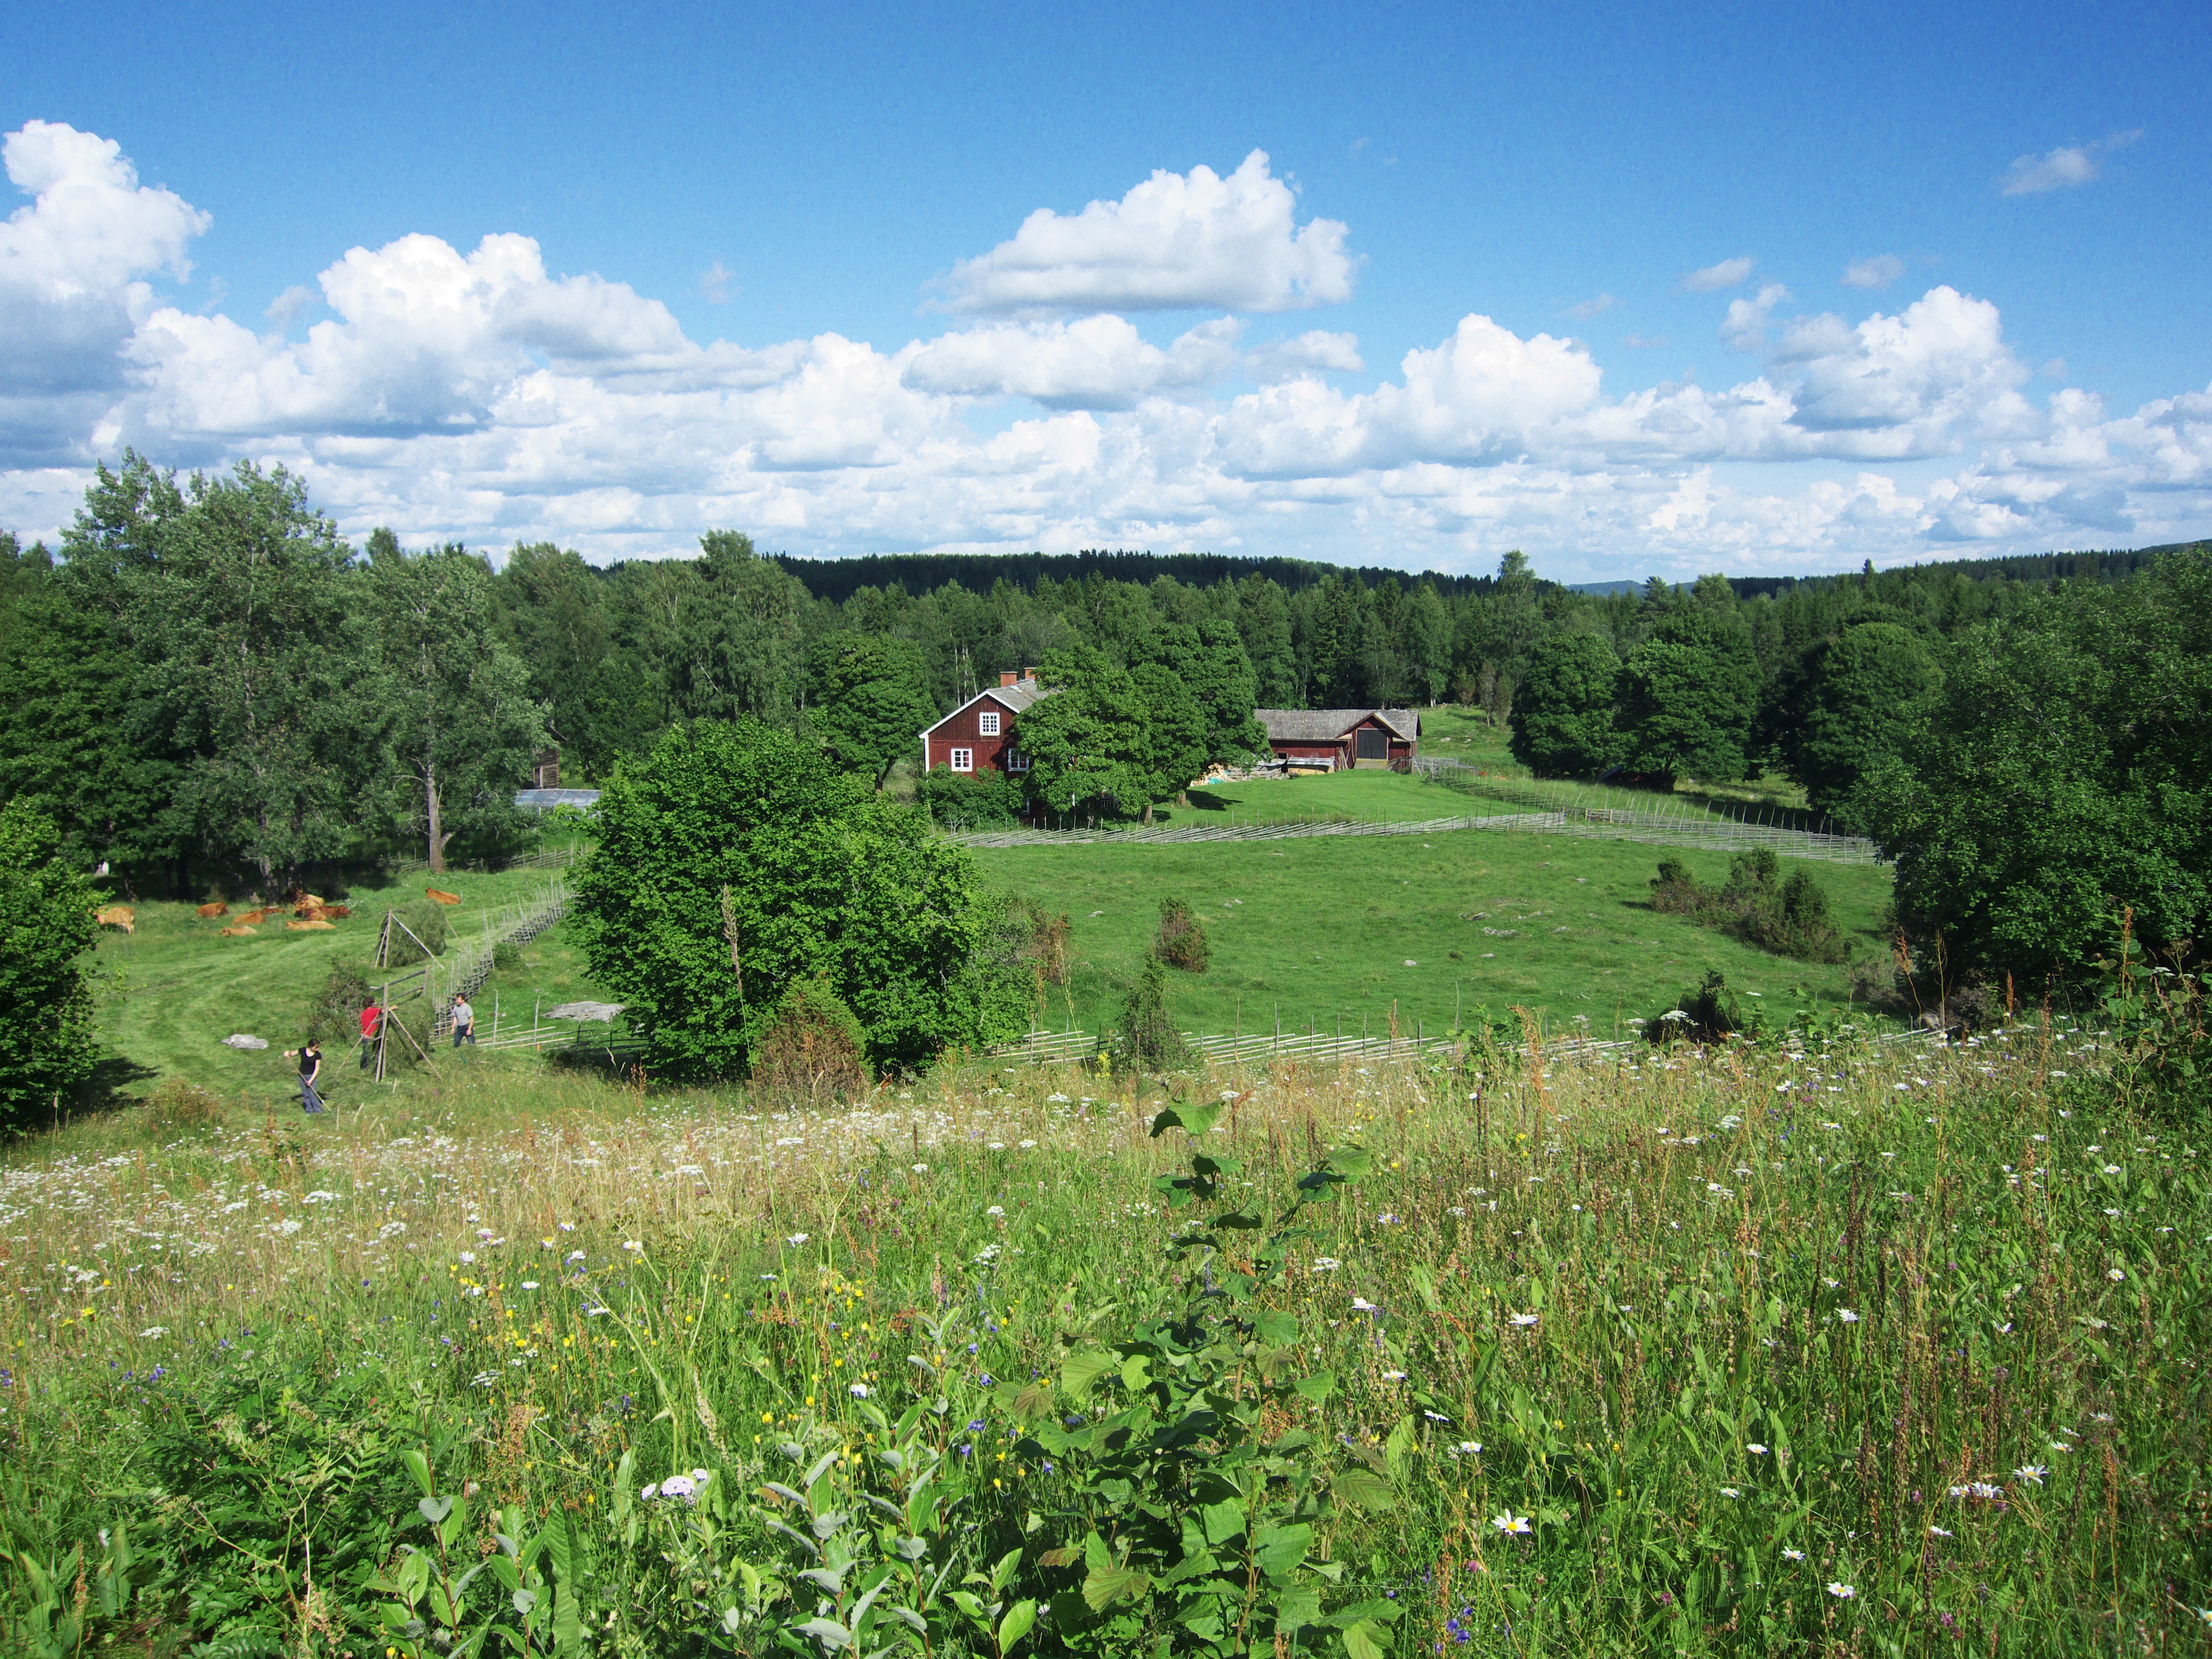
landscape, tree, nature, forest, grass, sky, field, farm, lawn, meadow, prairie, countryside, hill, flower, country, green, pasture, agriculture, plain, plants, trees, outside, clouds, fields, grassland, shrub, wetland, plantation, plateau, habitat, ecosystem, rural area, natural environment, geographical feature, land lot